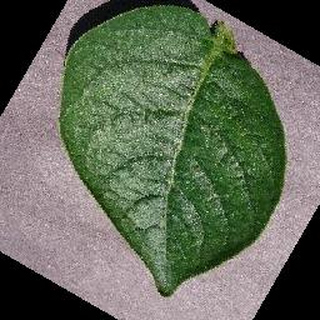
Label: healthy_potato